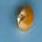
Maize quality: Good